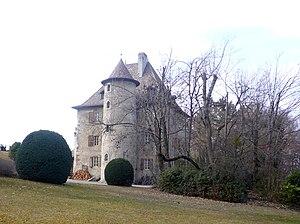
Le Château de Thuyset à Thonon-les-Bains (Haute-Savoie) 2012
Thonon-les-Bains est une commune française située dans le département de la Haute-Savoie, en région Auvergne-Rhône-Alpes.
Amédée de Foras, né le 5 août 1830 à Gênes et mort au château de Thuyset à Thonon le 31 décembre 1899, est un érudit, homme politique savoyard, puis français, issu d'une famille de la noblesse savoisienne. Il est l'auteur des quatre premiers volumes de l'Armorial et nobiliaire de l'ancien duché de Savoie.
Marie Gaulis, romancière, poète, essayiste et traductrice, est la fille de l’écrivain, dramaturge et comédien suisse Louis Gaulis et de son épouse, l’artiste-peintre française Henriette de Foras. Brillante et discrète, celle qui fut l’une des plumes francophones les plus talentueuses de sa génération meurt du cancer après une longue maladie à l’âge de 53 ans, non sans avoir marqué la littérature de son temps d’une empreinte délicate et indélébile.